Military history of India

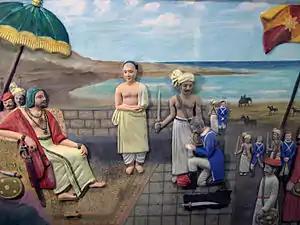
Eustachius De Lannoy of the Dutch East India Company surrenders to Maharaja Marthanda Varma of the Kingdom of Travancore after the Battle of Colachel. (Depiction at Padmanabhapuram Palace)

Sultan Muzaffar Shah I, the governor of Gujarat, established the Muzaffarid dynasty in 1391. It expanded rapidly and peaked under Sultan Mahmud I, who lost the Battle of Diu to the Portuguese in 1509. The dynasty power was greatly reduced by invasions from Mewar under Maharana Sanga.